Norberto Galasso

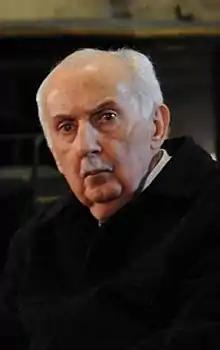
Norberto Galasso

Norberto Galasso (born 28 July 1936, Buenos Aires) is an Argentine historian and essayist, who wrote numerous books related to the history of Argentina. His career as a historian spans nearly 40 years.